Chiang Saen

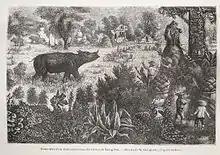
Ruins of the abandoned city of Chiang Saen in the late 1860s, according to a drawing by Louis Delaporte

During the Burmese rule of Lan Na from 1558 to 1774, the Burmese established a fort at Chiang Saen which served as the military and political center of Lan Na under their control in the 18th century. A Burmese governor "(myowun)" resided here. Chiang Saen was more firmly integrated into the Burmese Empire than other parts of Lan Na. The 19th-century "Chiang Saen Chronicles" even gives a negative account of Chiang Mai's rebellion against Burmese rule. It was not until 1804 that Chiang Saen, as the last part of today's northern Thailand inhabited by Tai Yuan, came under the control of Siamese king Rama I, after it was conquered by Siamese troops with the help of the armies of King Kawila of Chiang Mai and prince Atthawarapanyo of Nan, who had been captured by the Siamese. The Siamese king ordered that the city should be destroyed except for the religious sites. He also had the population deported as forced laborers to his immediate dominion, the central Thai basin. To this day, descendants of the Tai Yuan from Chiang Saen who were abducted at the time can be found in the provinces of Ratchaburi and Saraburi.